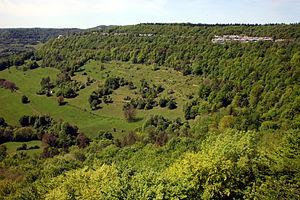
Coteau calcaire avec des pelouses sèches sur le bord nord du ravin de Valbois.
La réserve naturelle nationale du ravin de Valbois est une réserve naturelle nationale de France située dans le département du Doubs en région Bourgogne Franche-Comté. Créée en 1983, et occupant une superficie de 235 ha, elle correspond à une reculée jurassienne en bordure de la haute-vallée de la Loue.